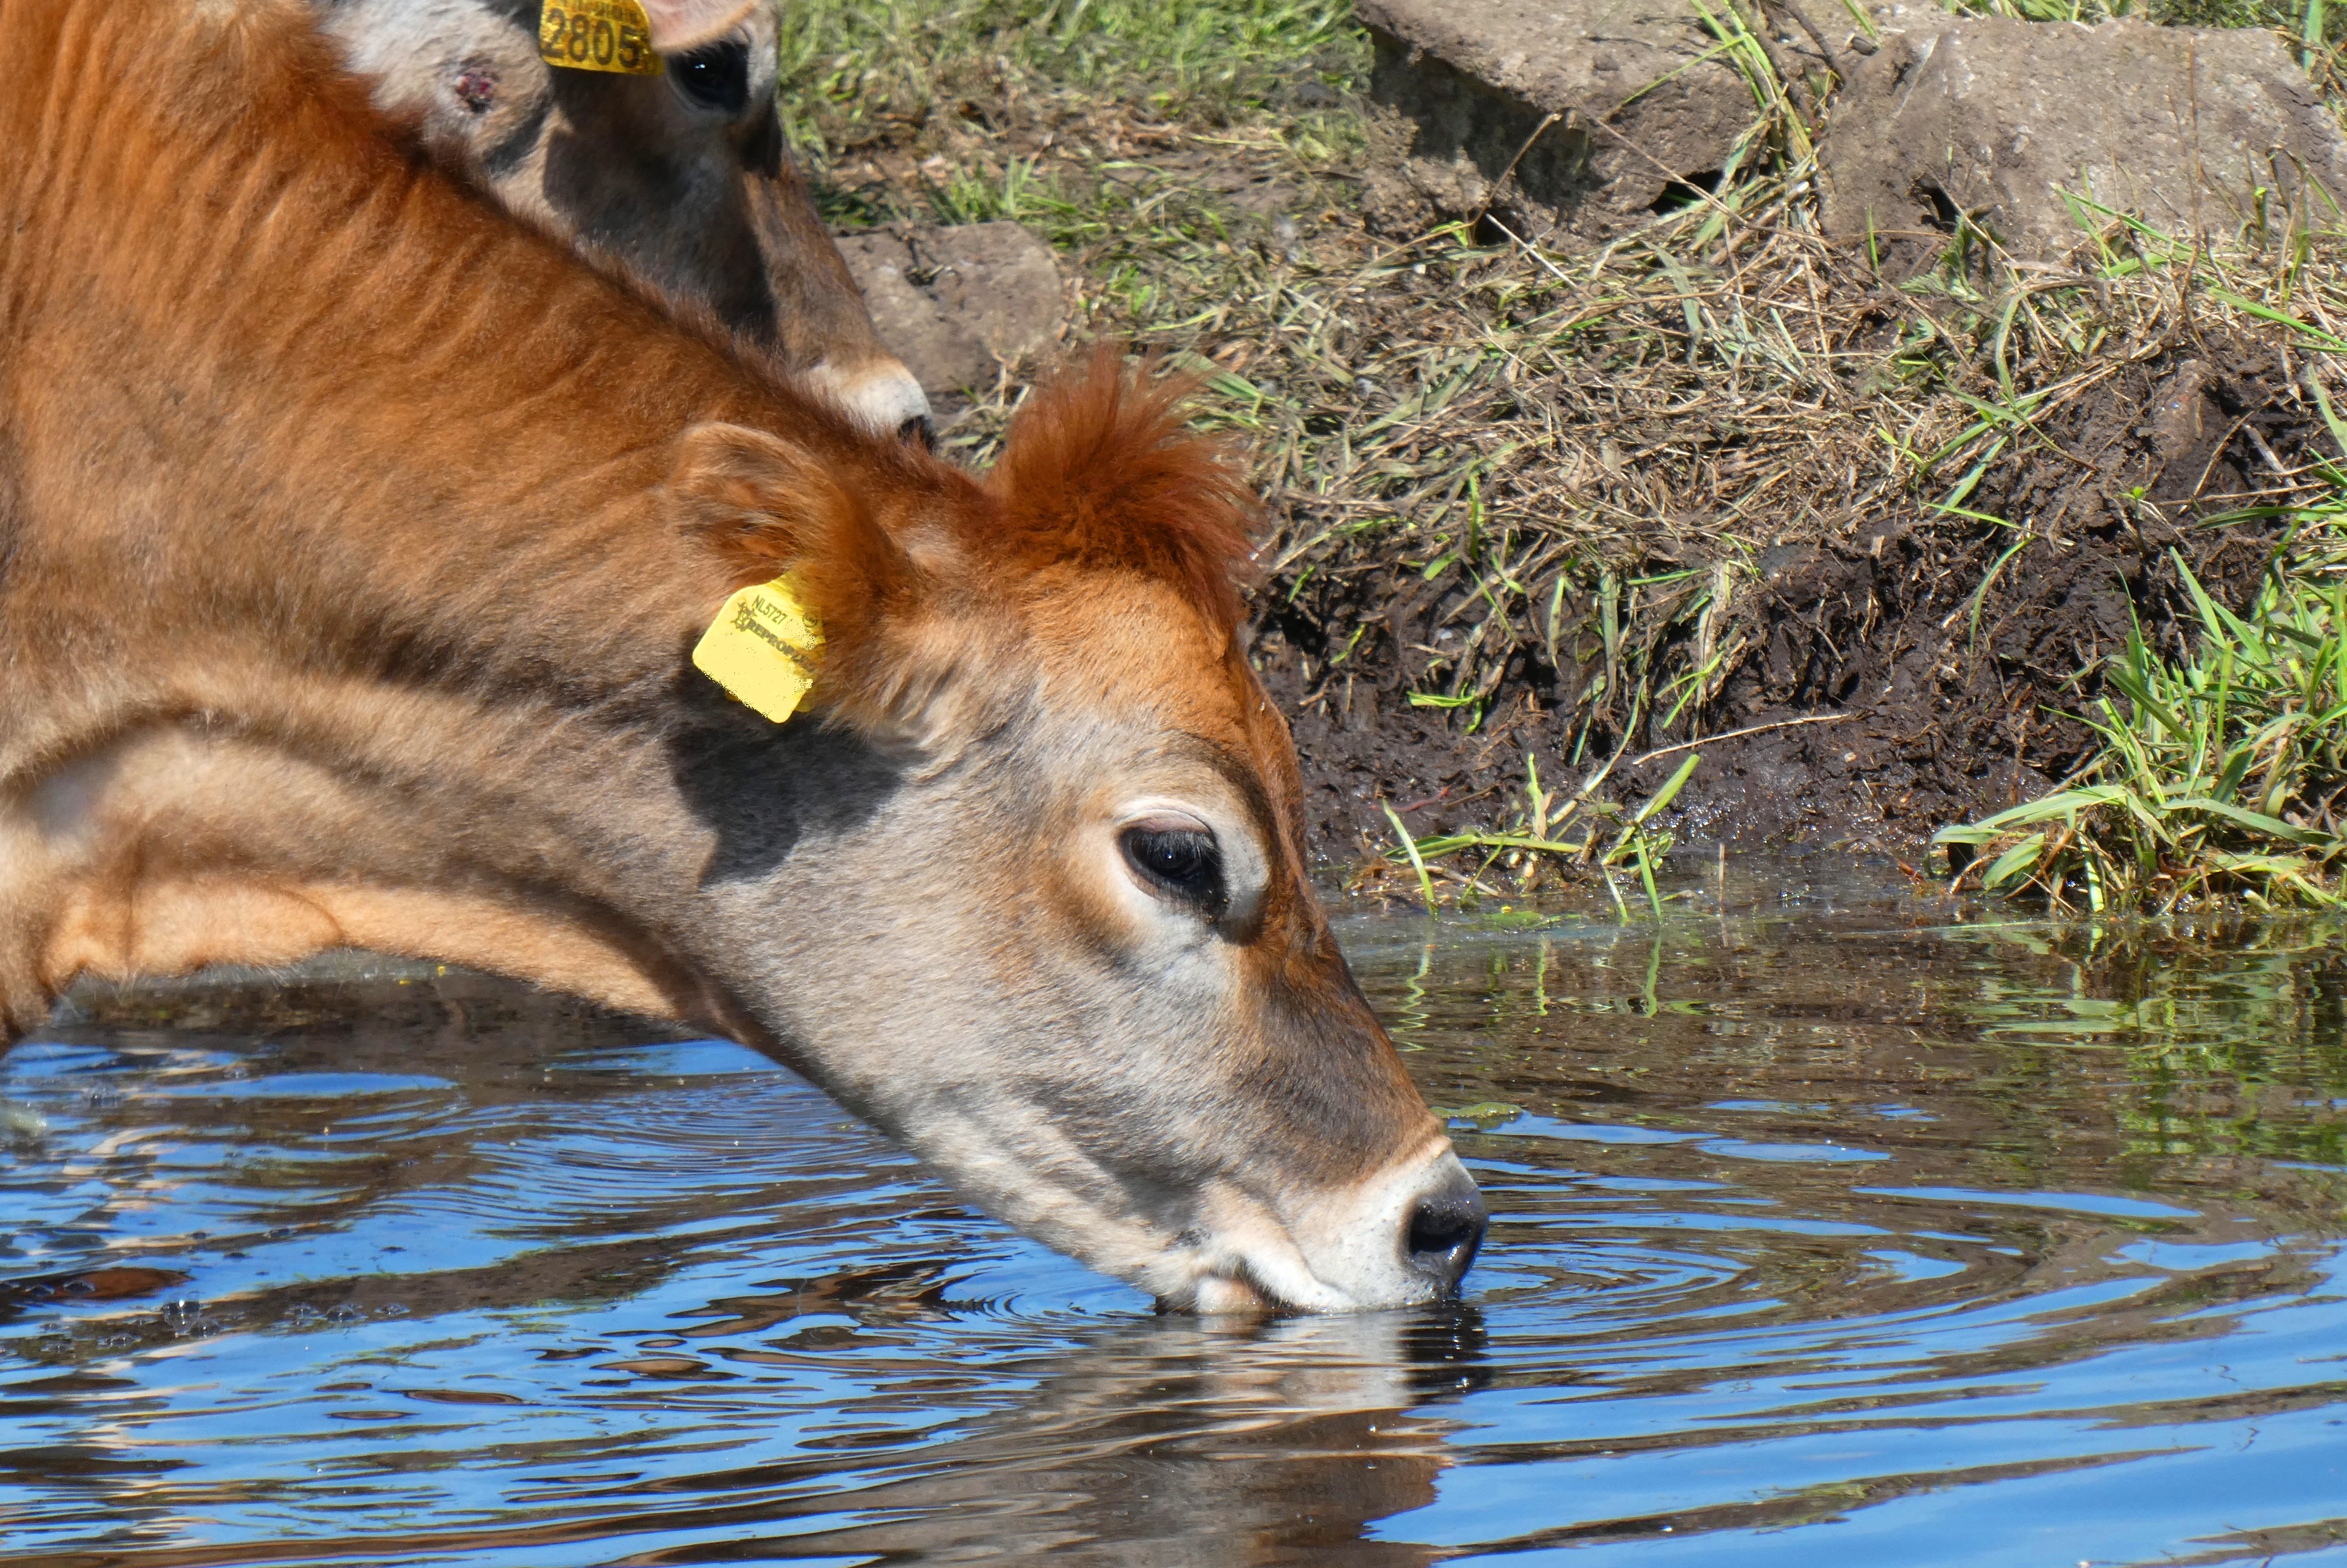
cow, drinking, water, ditch, pasture, polder, mammal, vertebrate, wildlife, terrestrial animal, snout, adaptation, fawn, bovine, cow goat family, plant, working animal, bank